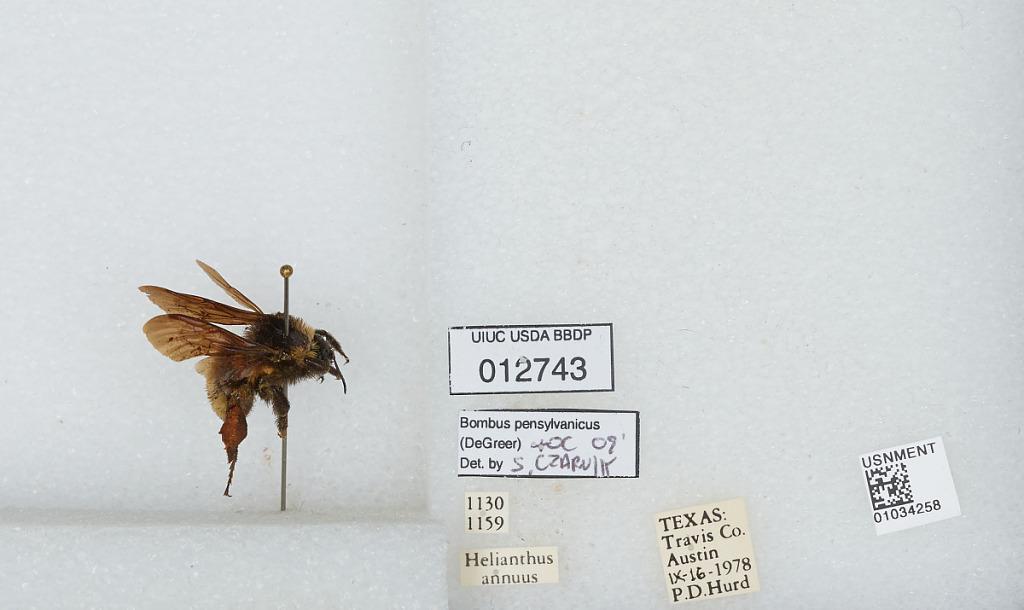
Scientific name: Bombus (Fervidobombus) pensylvanicus pensylvanicus (De Geer)
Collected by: P. Hurd
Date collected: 1978-9-16
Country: United States
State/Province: Texas
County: Travis
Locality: Austin
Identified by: Czarnik, S.